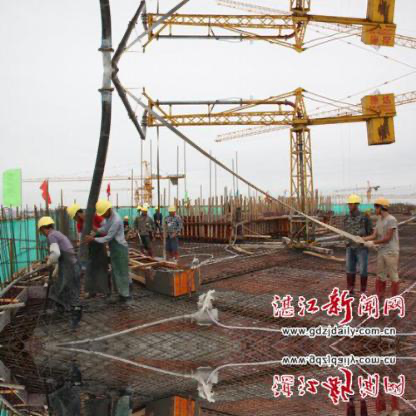
Objects in the image:
label: helmet
label: helmet
label: helmet
label: helmet
label: helmet
label: helmet